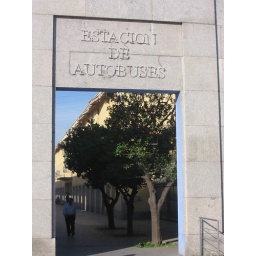
Orange trees at the bus station--I just couldn't get over the orange trees!